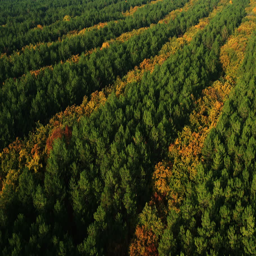
aerial view : flying over the forest